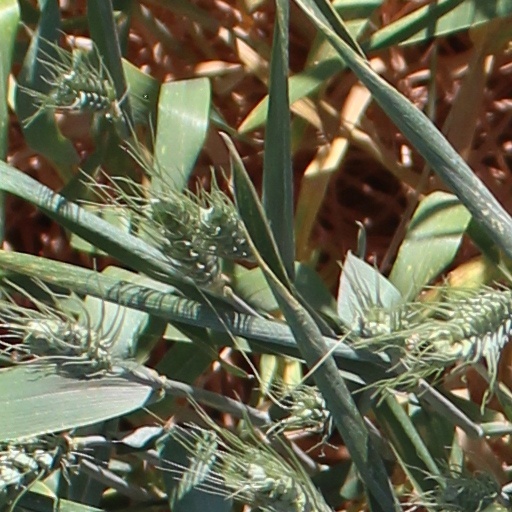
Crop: wheat